European polecat

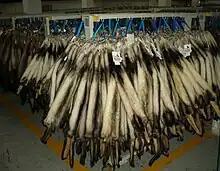
Polecat skins (fitch) in Copenhagen

In some parts of Britain, the abandonment of domestic ferrets has led to ferret-polecat crossbreeds living in the wild. Ferrets were likely first brought to Britain after the Norman Conquest of England, or as late as the fourteenth century. Crossbreeds between the two animals typically have a distinct white throat patch, white feet and white hairs interspersed among the fur. Typically, first generation crossbreeds between polecats and ferrets develop their wild parents' fear of humans if left with their mothers during the critical socialisation period between 7½ and 8½ weeks of age.